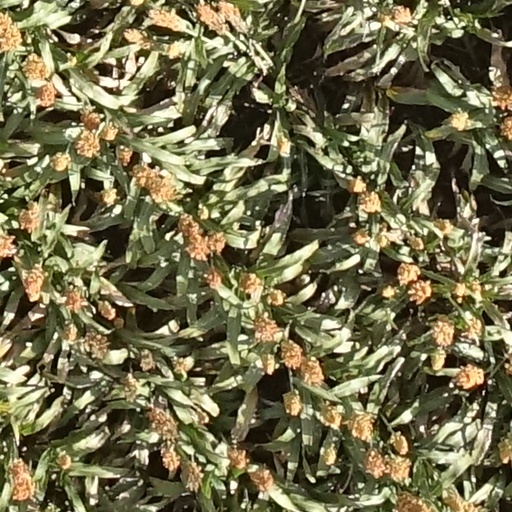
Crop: sorghum